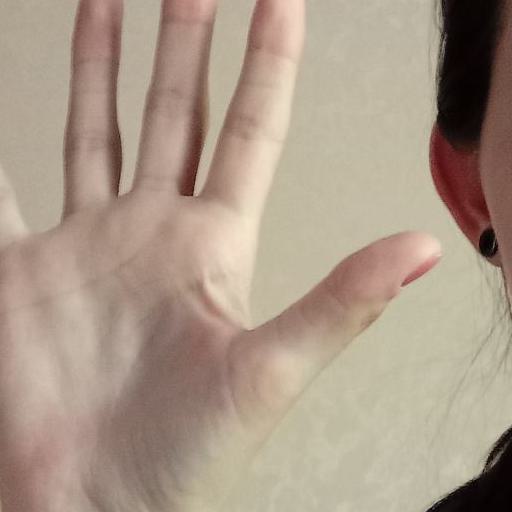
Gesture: palm